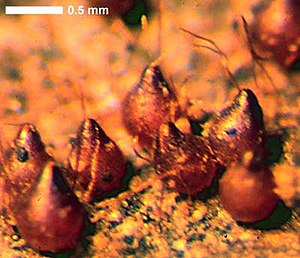
Frugtlegeme / Frugtlegemer hos sæksvampe
Et frugtlegmene er en specialiseret struktur af hyfer som nogle svampe har til at omgive og danne det væv, kaldet teleomorfer, som med meiose danner svampens haploide meiosporer. Frugtlegemet sørger dels for at der bliver produceret mange sporer, og dels for at de kan spredes effektivt.